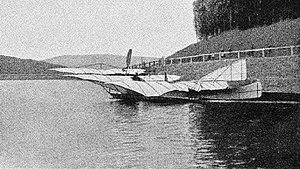
31 juillet : les météorologues allemands Berson et Süring climb atteignent l'altitude record de 10 800 m en ballon.
3 octobre : début du règne de Habibullah Khan, roi d’Afghanistan.